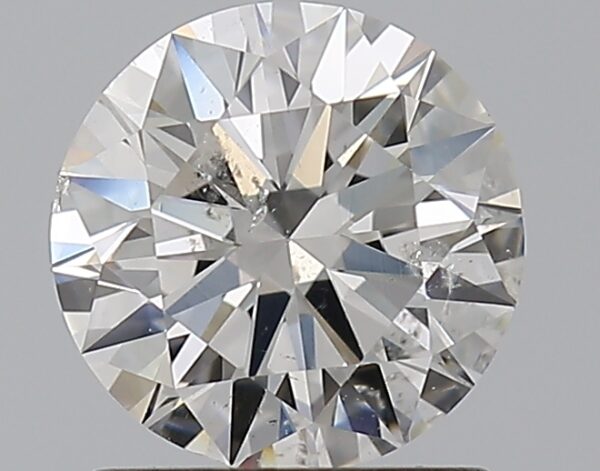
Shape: round
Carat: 1
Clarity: SI2
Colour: G
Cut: EX
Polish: EX
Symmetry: EX
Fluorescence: N
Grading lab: GIA
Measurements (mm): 6.39 x 6.43 x 3.92